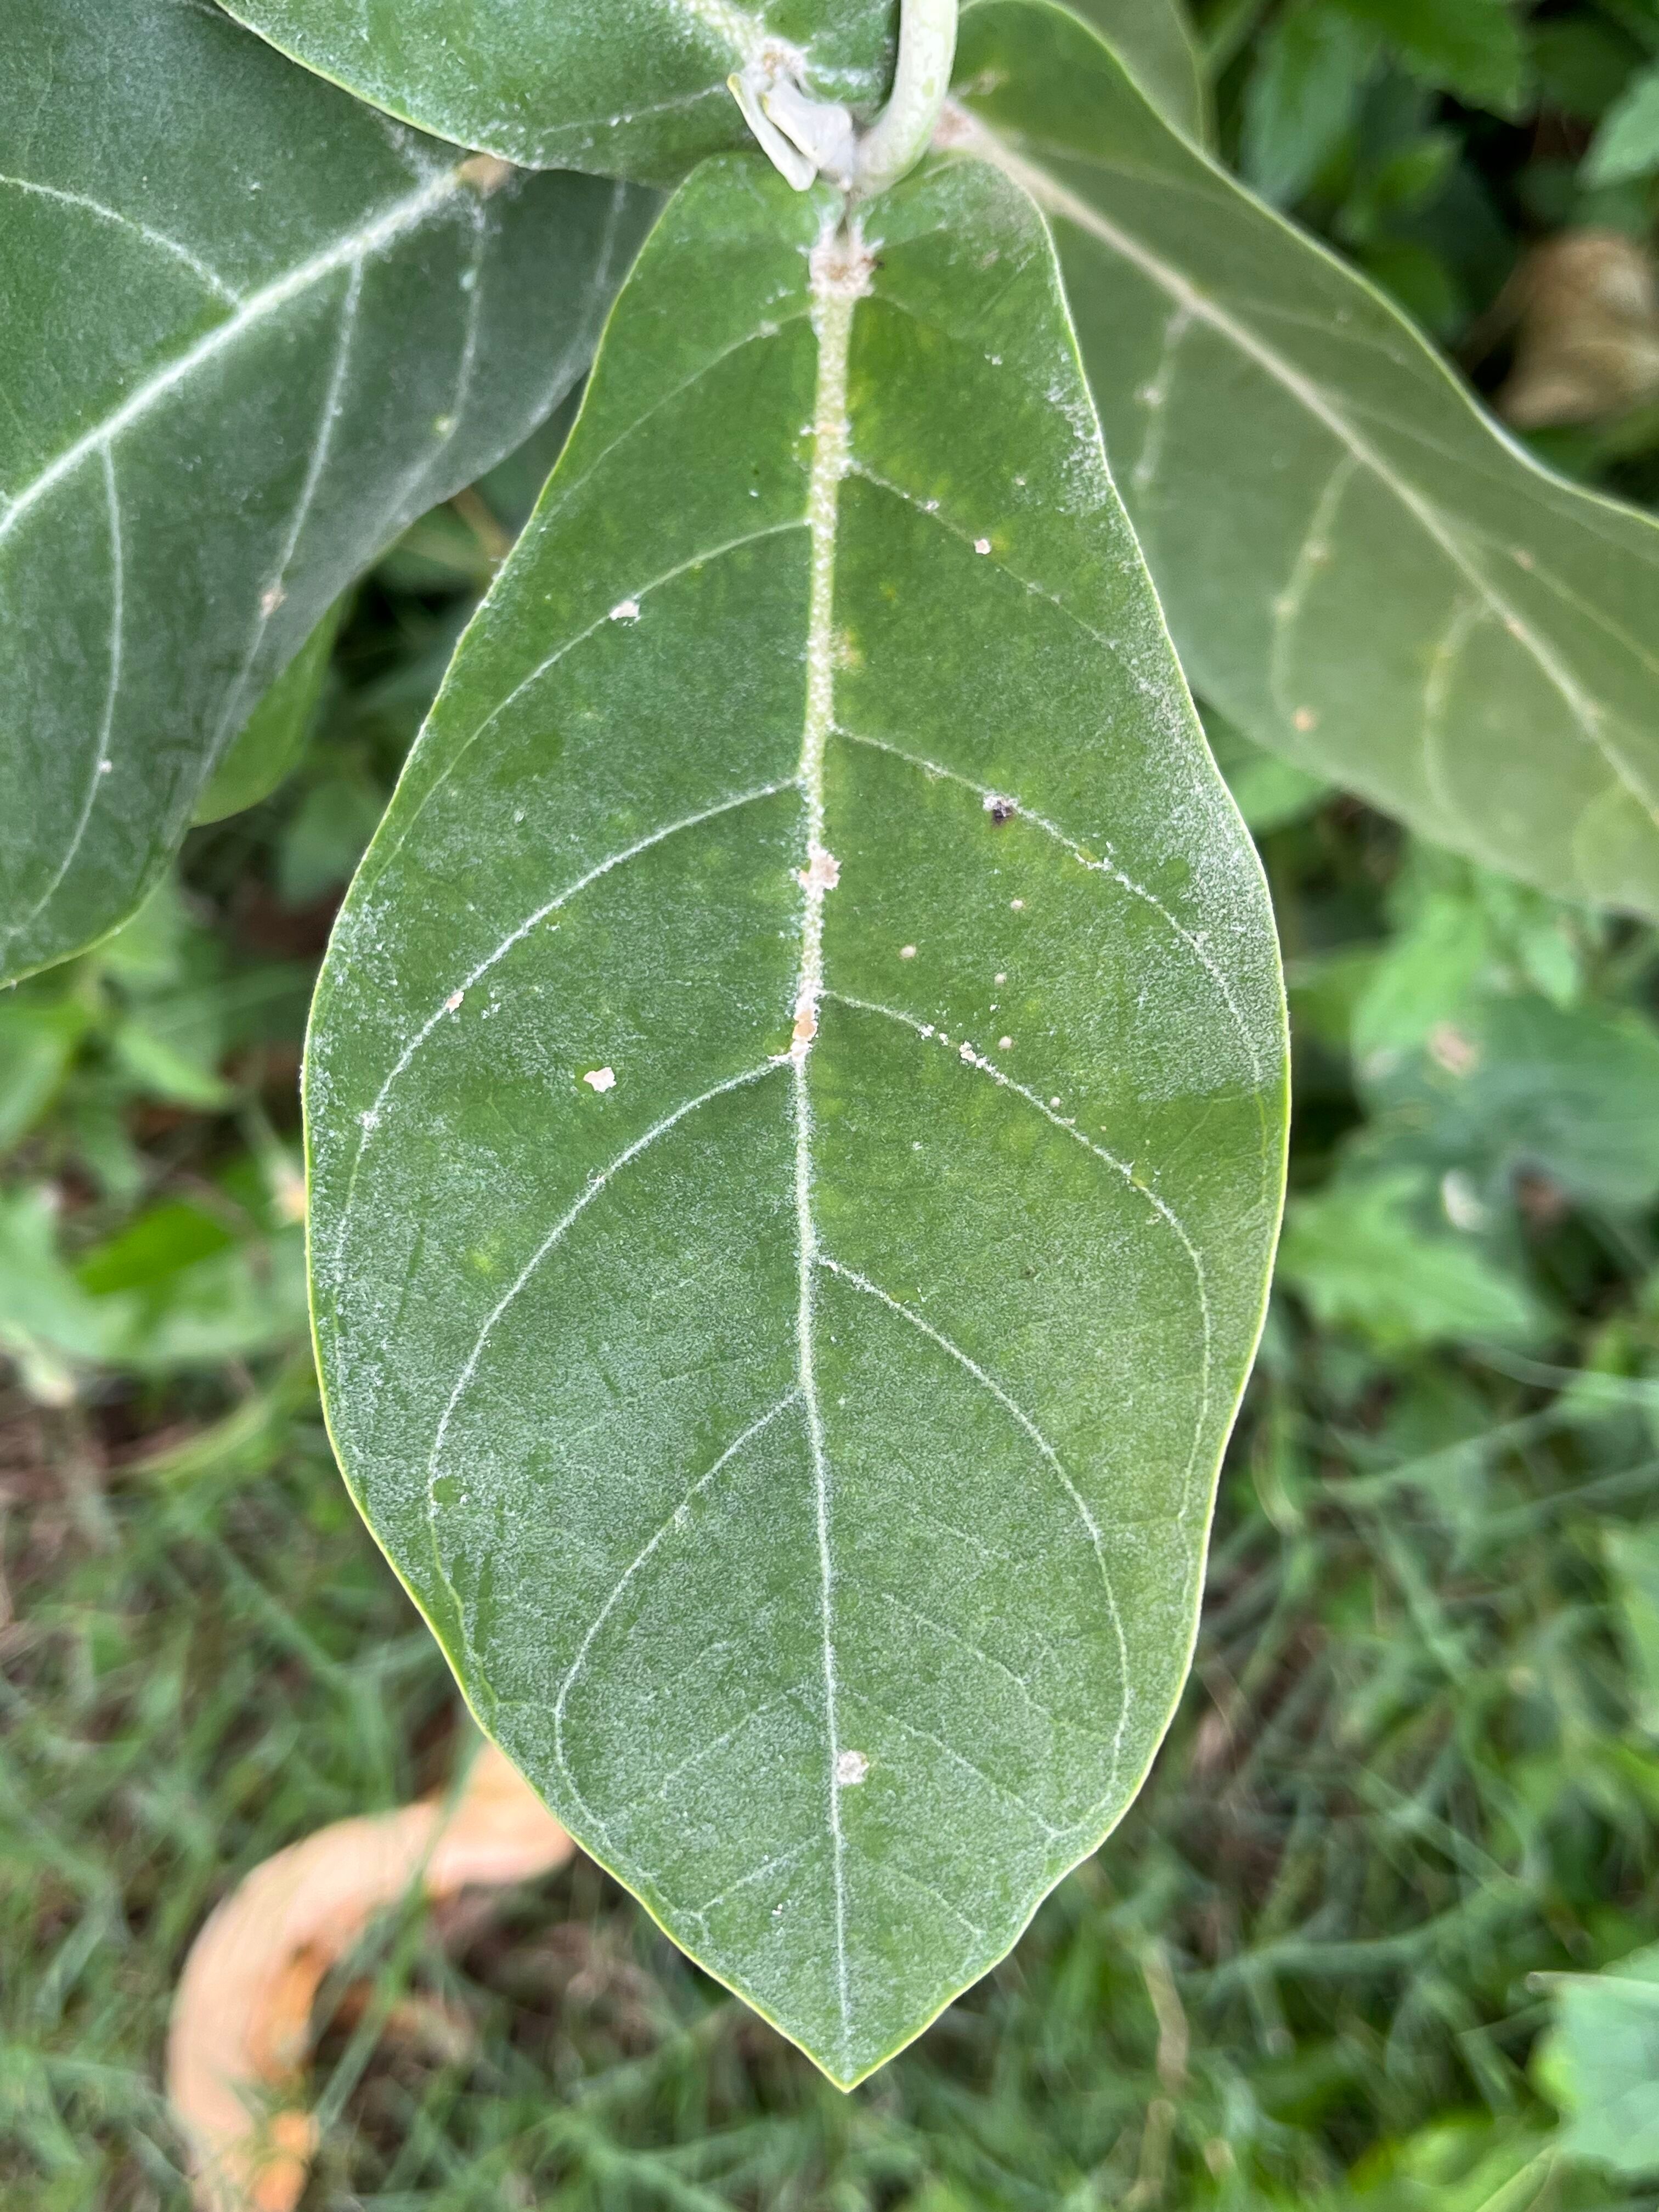
Plant species: calotropis-gigantea